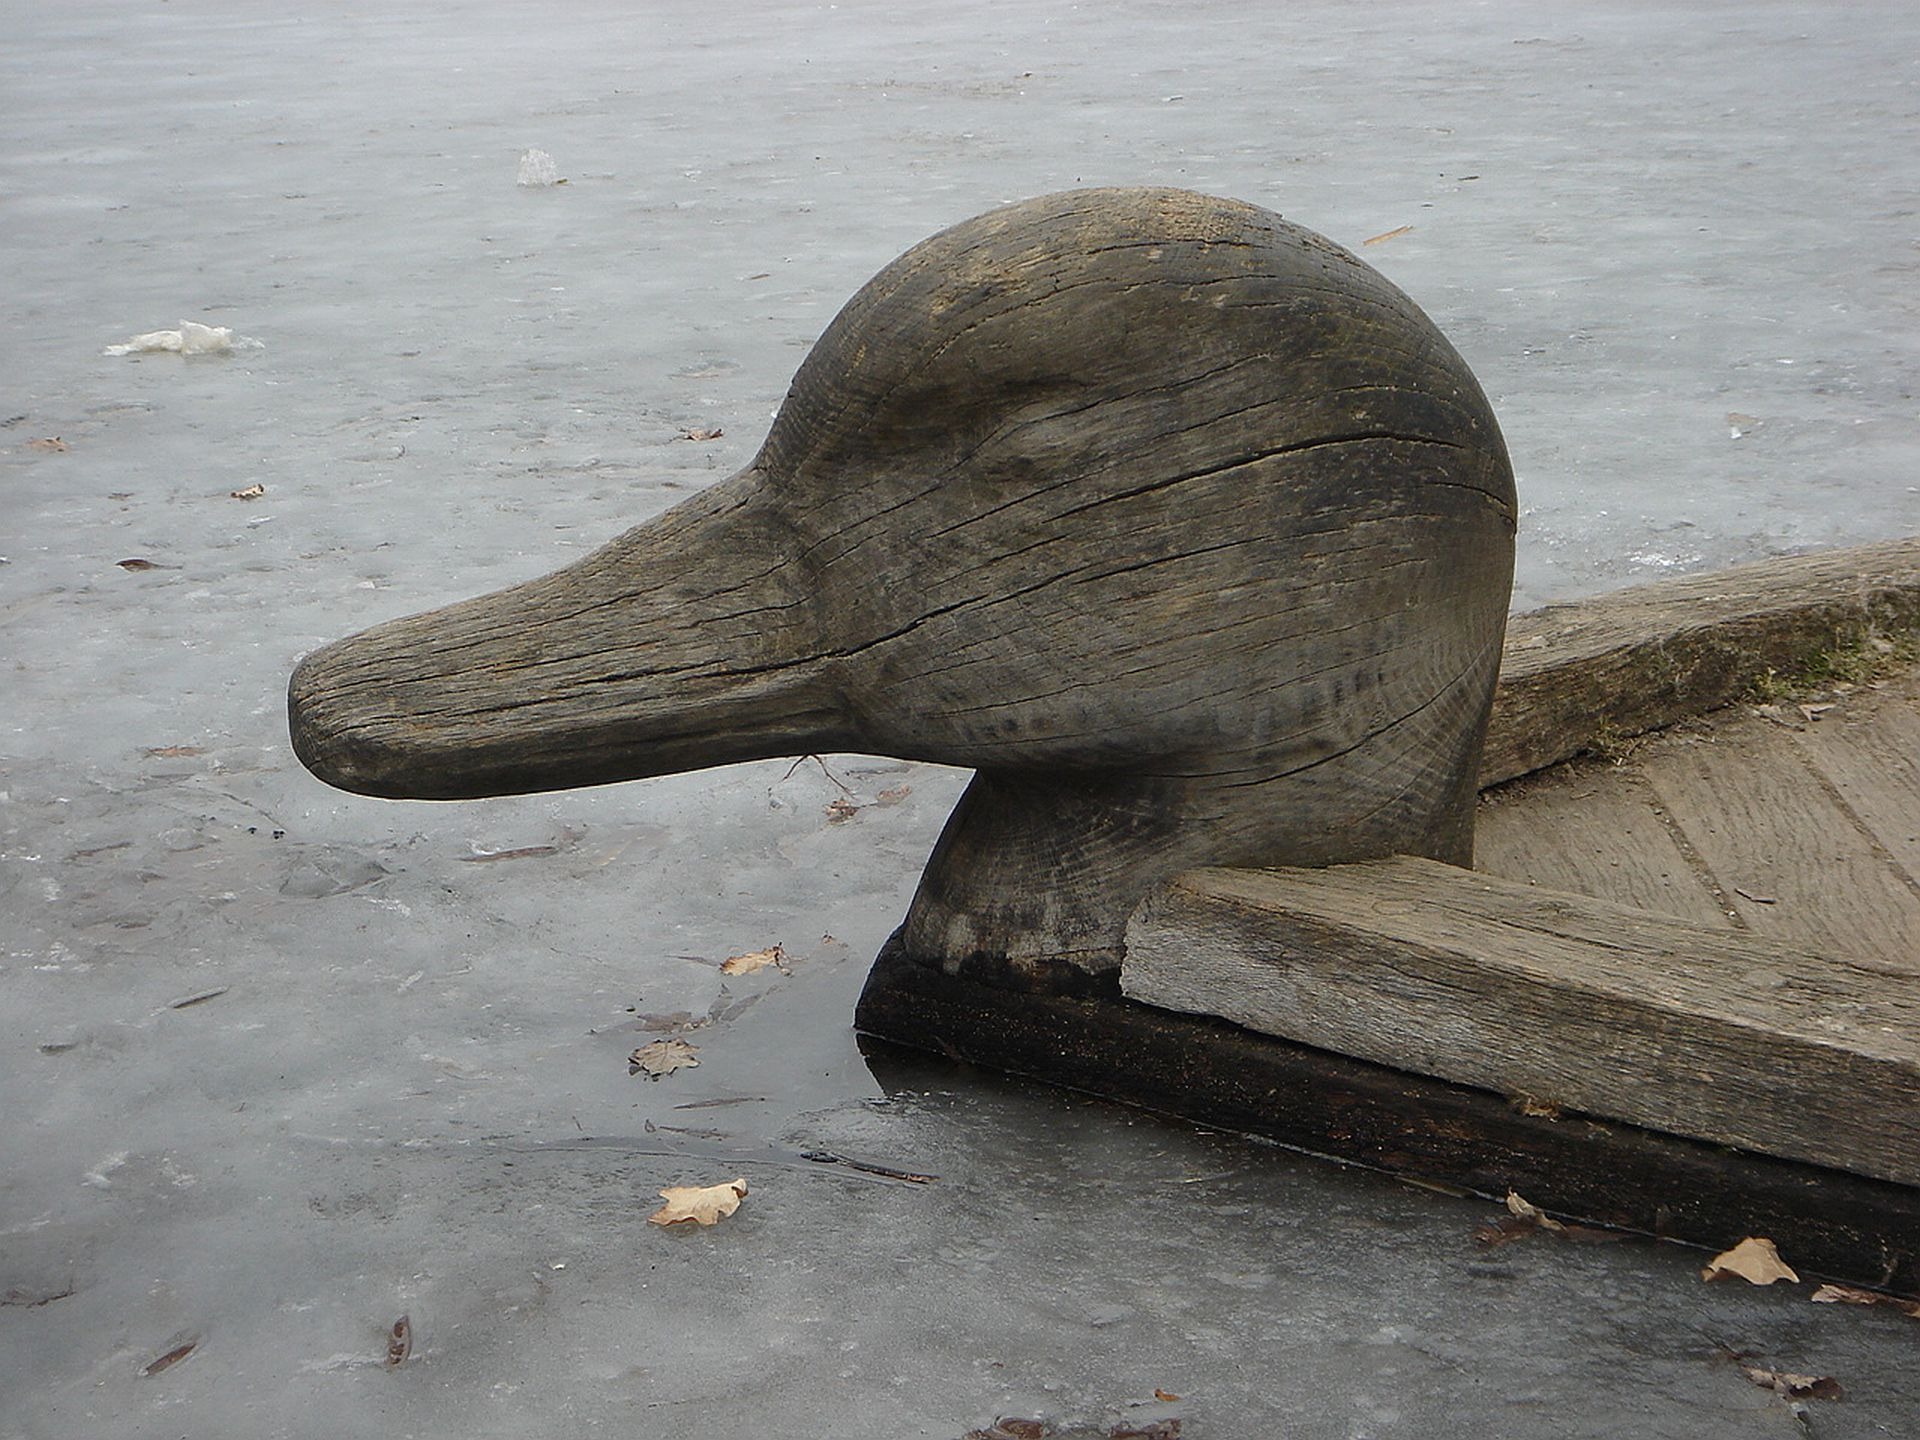
sea, water, sand, rock, bird, wood, pond, statue, sculpture, art, duck, head, water bird, imitation